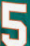
Number: 5